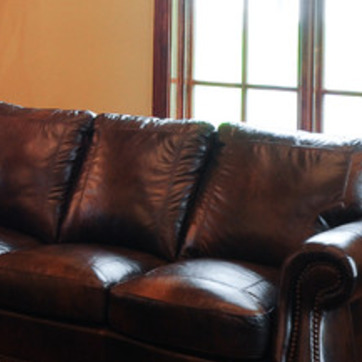
Material: leather